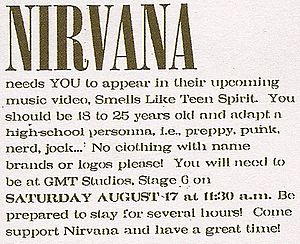
Smells Like Teen Spirit / Musikvideo
Annonce der opfordrede fans til at komme og være en del af indspilningen af musikvideoen til "Smells Like Teen Spirit".
"""Smells Like Teen Spirit"" er en sang komponeret og indspillet af det amerikanske rockband Nirvana. Sangen er første nummer på bandets andet album Nevermind fra 1991, hvorfra den også er førstesingle. Den blev udgivet på DGC Records. Sangen er skrevet af Kurt Cobain, Krist Novoselic og Dave Grohl og er produceret af Butch Vig. Sangen bruger en vers-omkvædsform, hvor hovedriffet, bestående af fire akkorder, bliver brugt i introen og omkvædet for at skabe en skiftevis støjende og dæmpet dynamik.